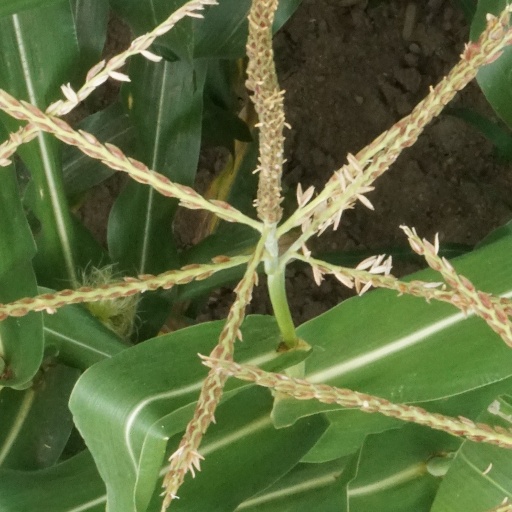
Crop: maize; corn